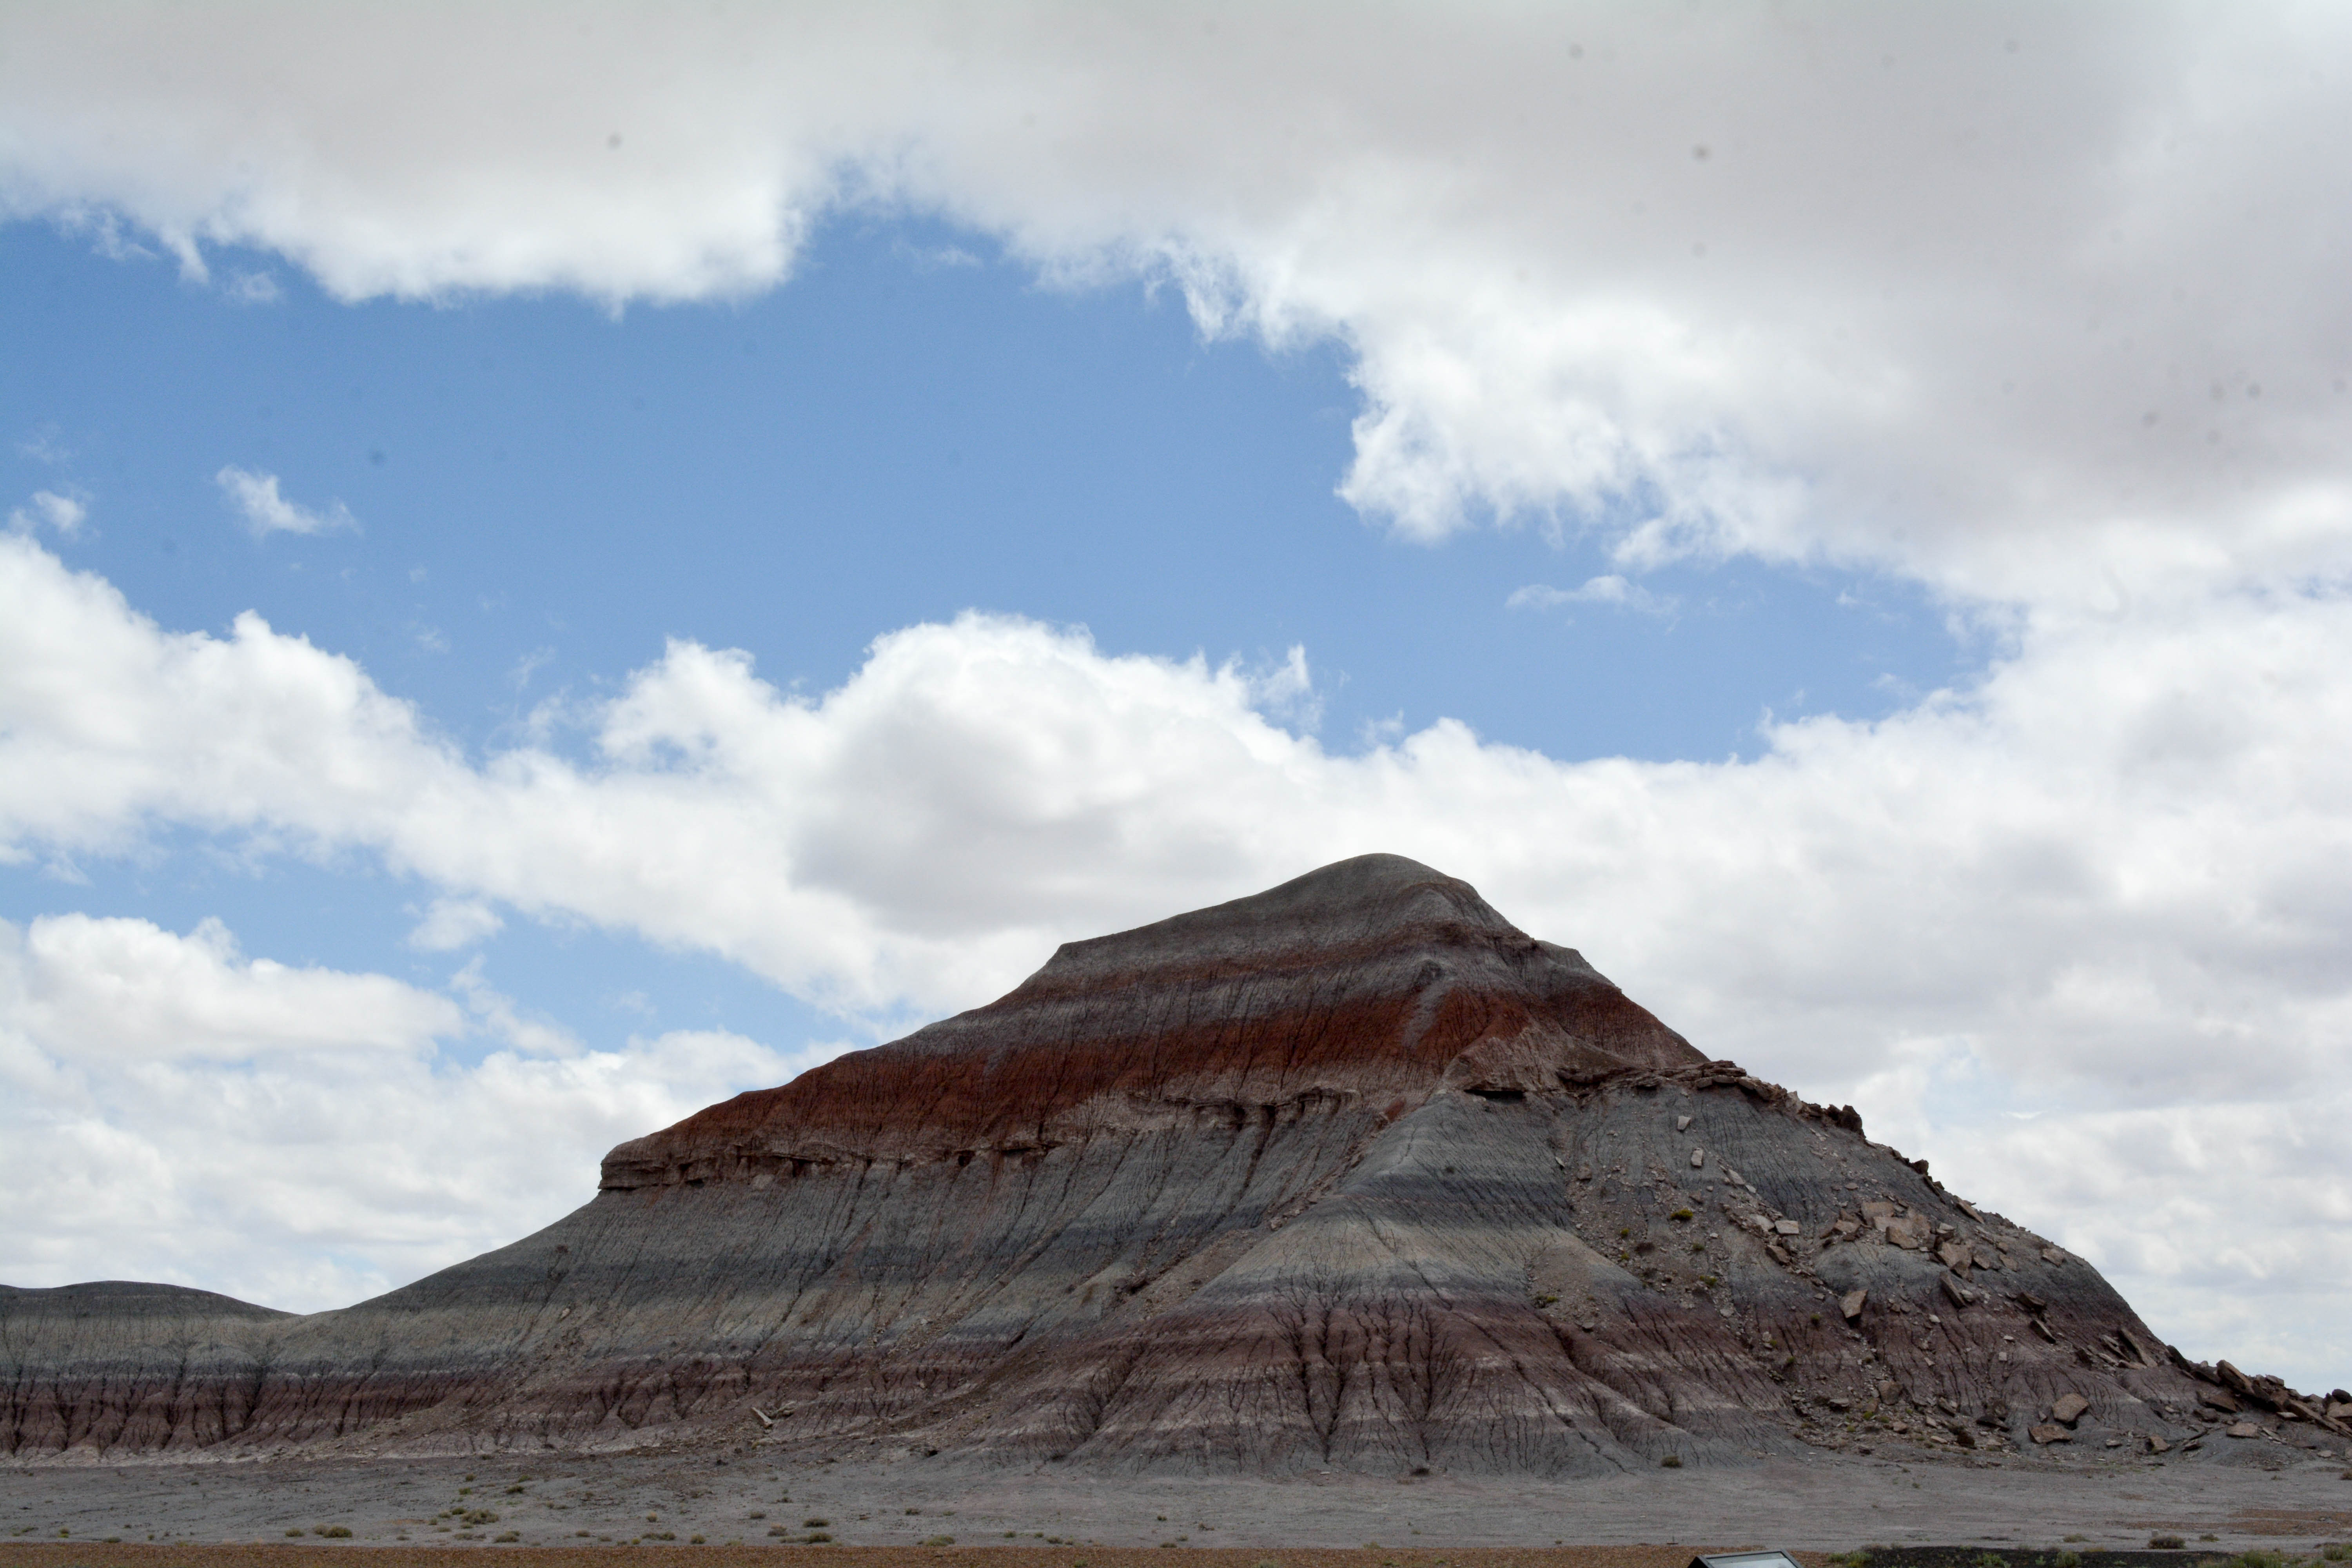
landscape, sea, rock, mountain, cloud, sky, hill, monument, geology, badlands, plateau, marccooper, painteddesert, petrifiedforest, route66, holbrook, arizonalandscape, ecosystem, butte, landform, geographical feature, mountainous landforms